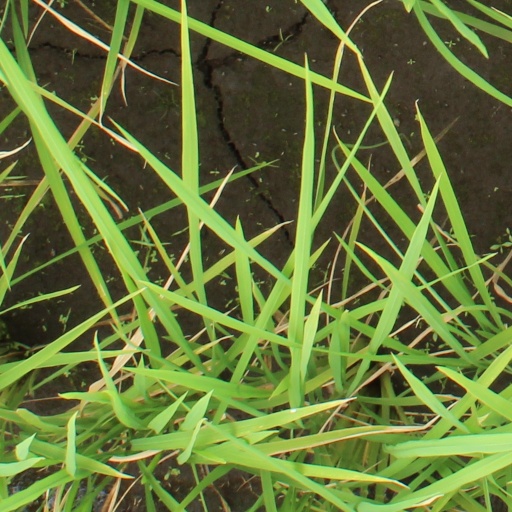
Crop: rice